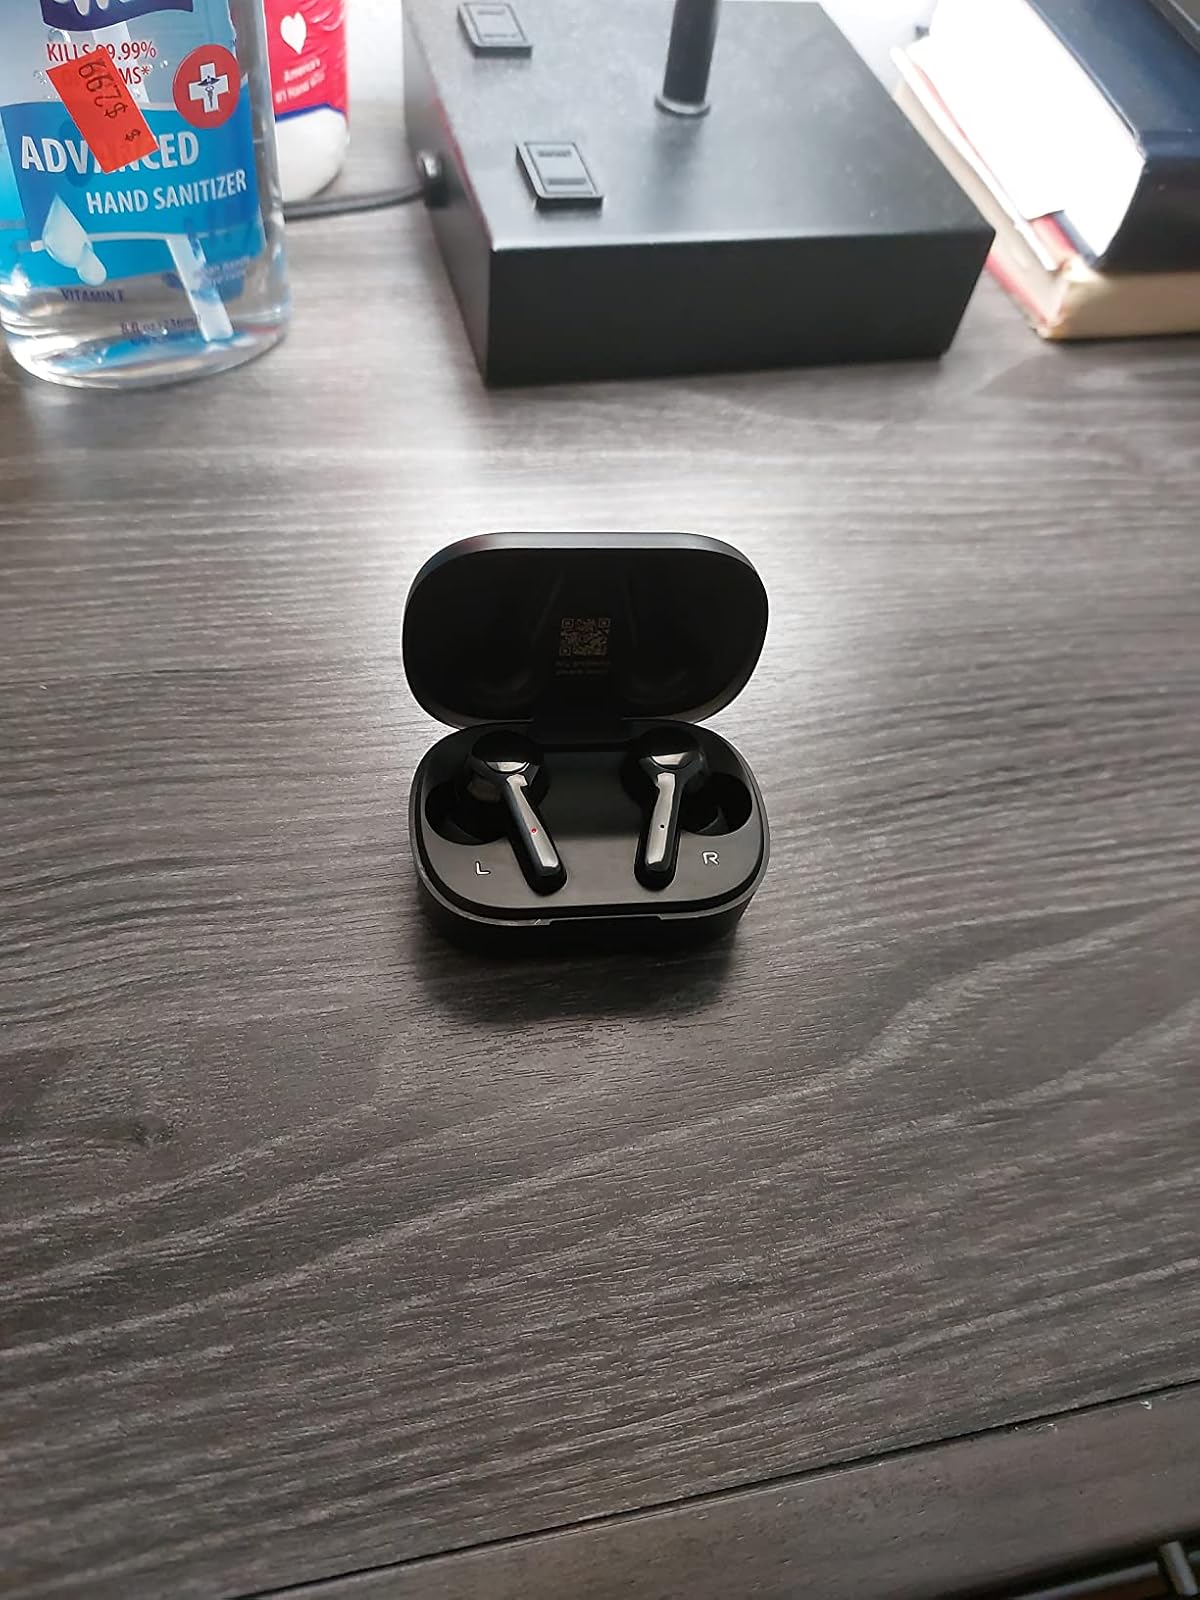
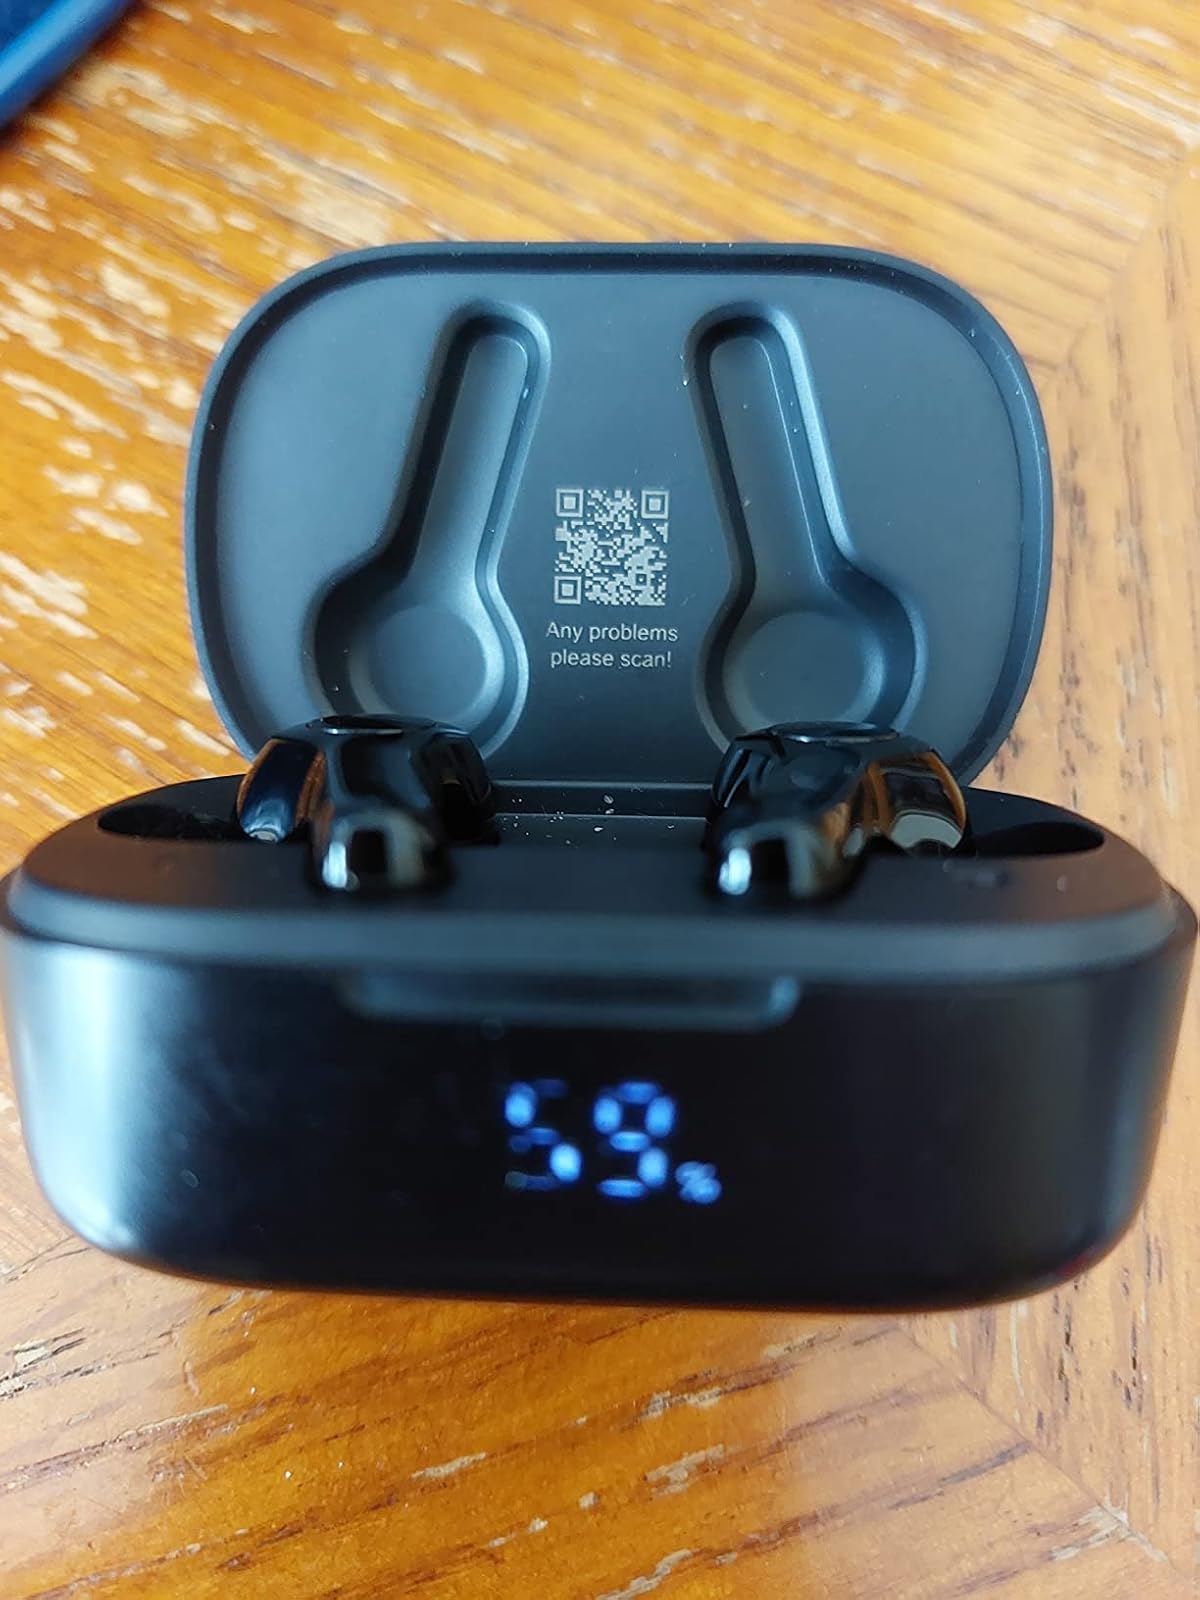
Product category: earbuds
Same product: yes